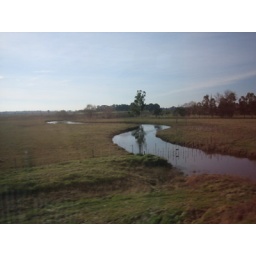
you can find ducks in every picture with water